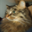
Label: cat